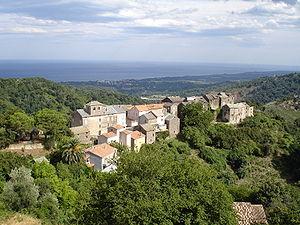
Velone-Orneto est une commune française située dans la circonscription départementale de la Haute-Corse et le territoire de la collectivité de Corse. Elle appartient à l'ancienne piève de Tavagna.